Mehdishahr

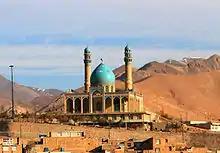
Almahdi mosque

Sangsar area has an old history which goes back to 1st millennium BC. First inhabitants of Sangsar used to worship moon and stars. There are some theories about Sangsar name; One of them emphasizes about a Saka origin and suggests the name used to be Sakasar or Saksar which means Saka (scythian) settlement.